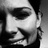
Emotion: happy